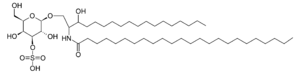
Un sulfatide est un sulfolipide qui correspond à un galactocérébroside sulfaté. Ce type de composés est produit en premier lieu par les oligodendrocytes, des cellules de la substance grise et de la substance blanche du cerveau et de la moelle épinière, constituant le système nerveux central.
La leucodystrophie métachromatique est la plus fréquente des leucodystrophies causée par la mutation du gène codant l'arylsulfatase A entraînant une incapacité à cataboliser le cérébroside sulfate. Le cérébroside sulfate est présent dans tout l'organisme mais surtout au niveau du système nerveux central, des reins et des gonades.